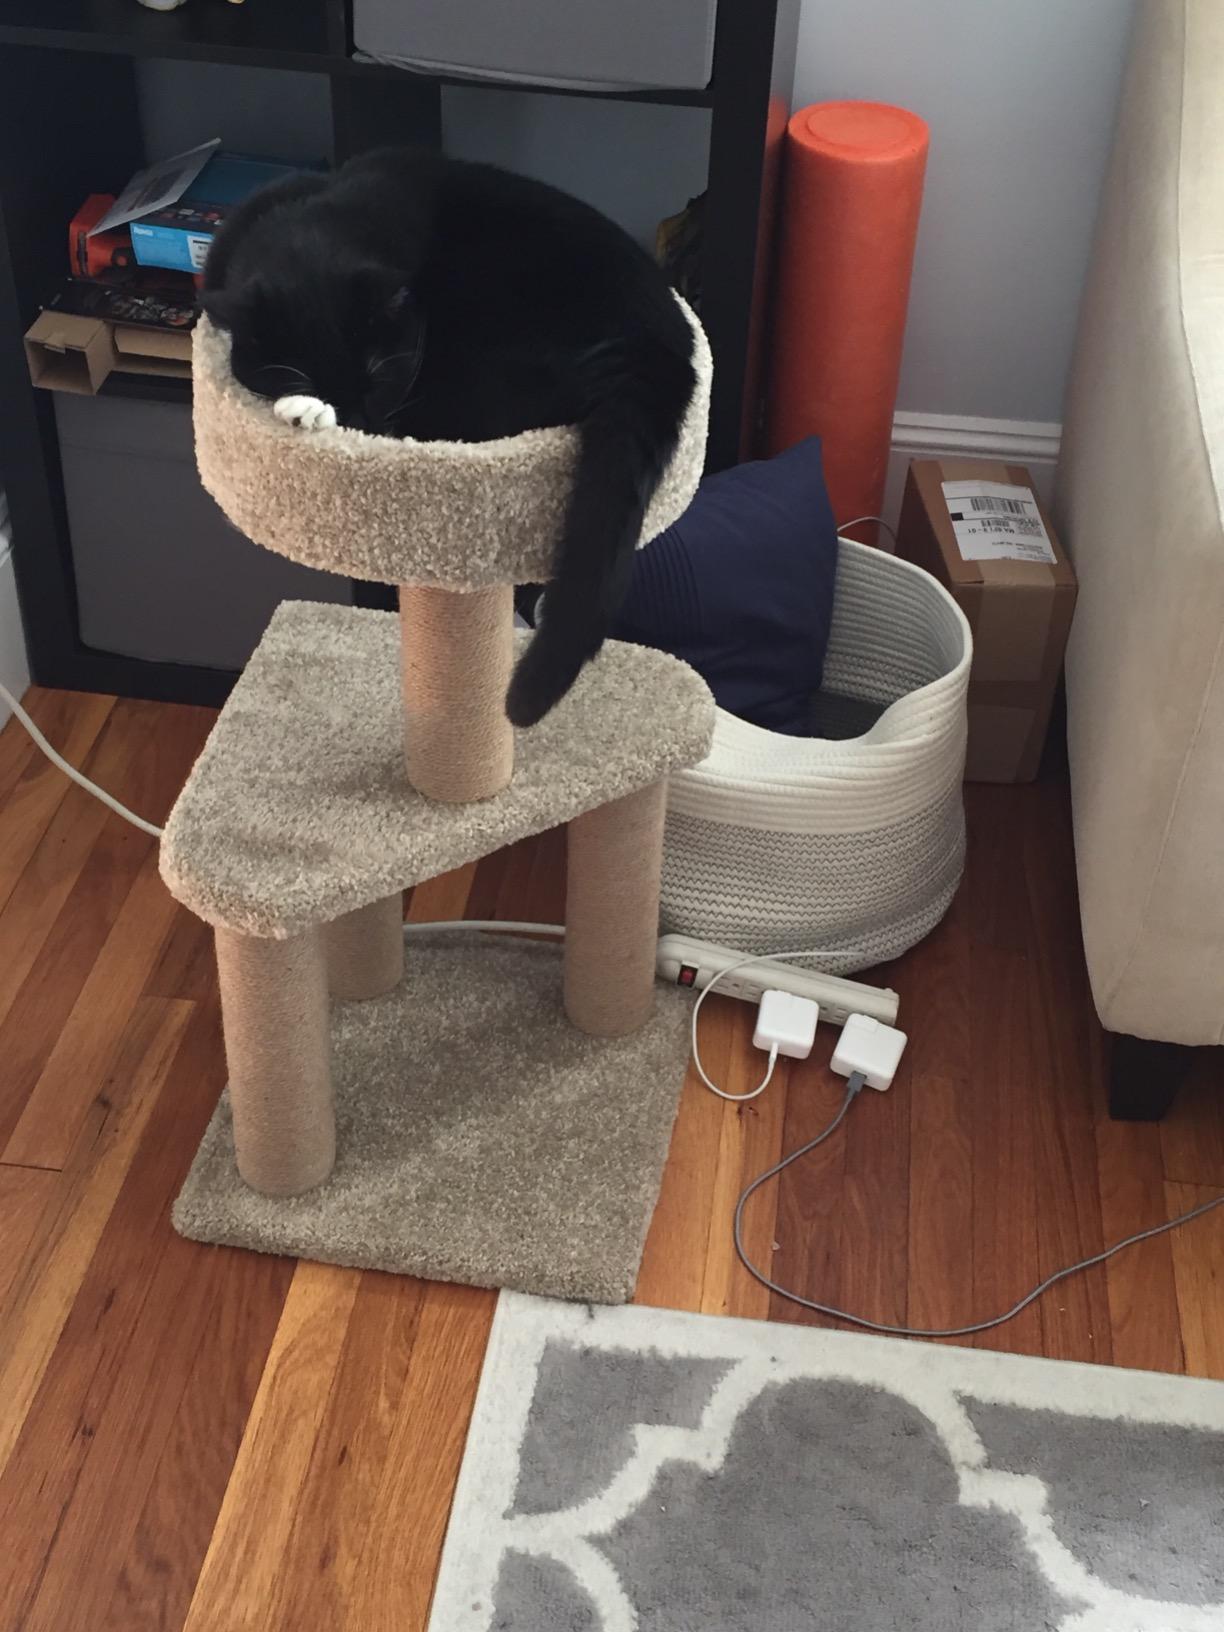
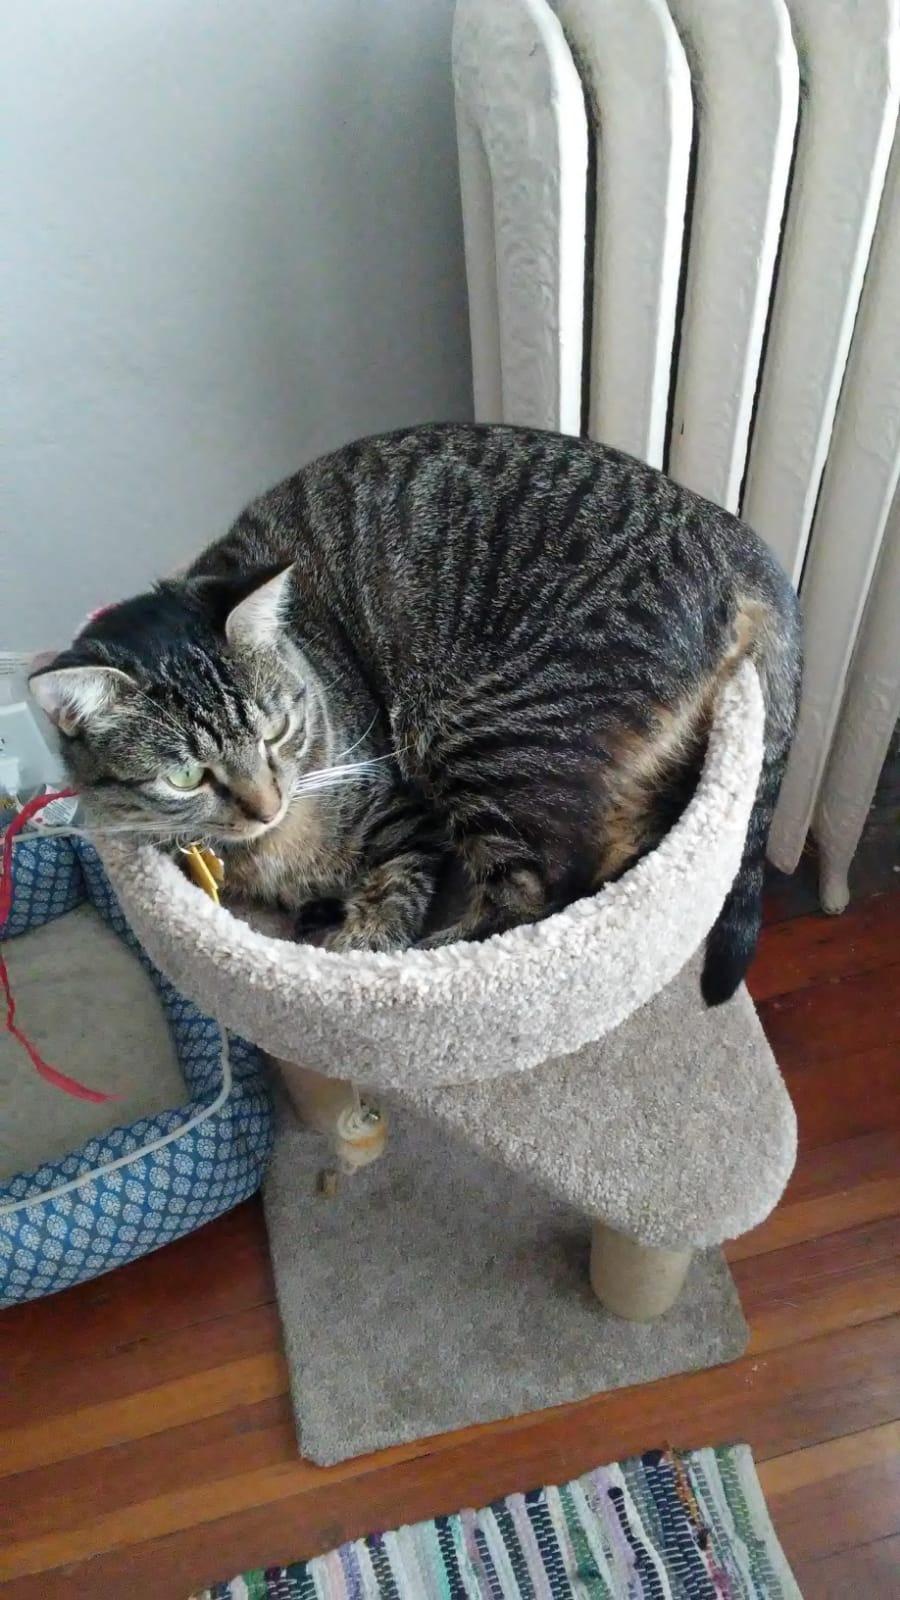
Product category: items_cat tree
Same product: yes